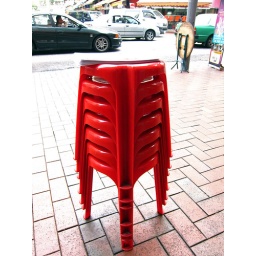
11 stack: plastic chairs at the dessert place in yuen long